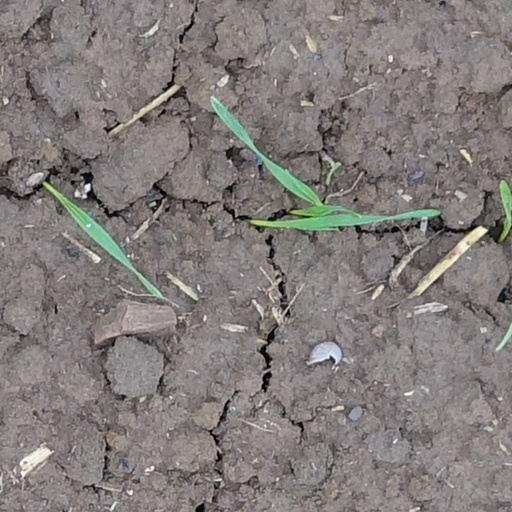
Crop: wheat